Wetland indicator status

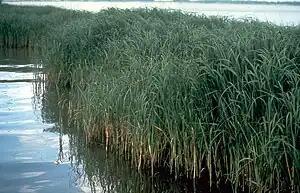
Smooth cordgrass "(Spartina alterniflora)", an "Obligate Wetland" (OBL) species in a salt marsh

Wetland indicator status denotes the probability of individual species of vascular plants occurring in freshwater, brackish and saltwater wetlands in the United States. The wetland status of 7,000 plants is determined upon information contained in a list compiled in the National Wetland Inventory undertaken by the U.S. Fish and Wildlife Service and developed in cooperation with a federal inter-agency review panel (Reed, 1988). The National List was compiled in 1988 with subsequent revisions in 1996 and 1998.